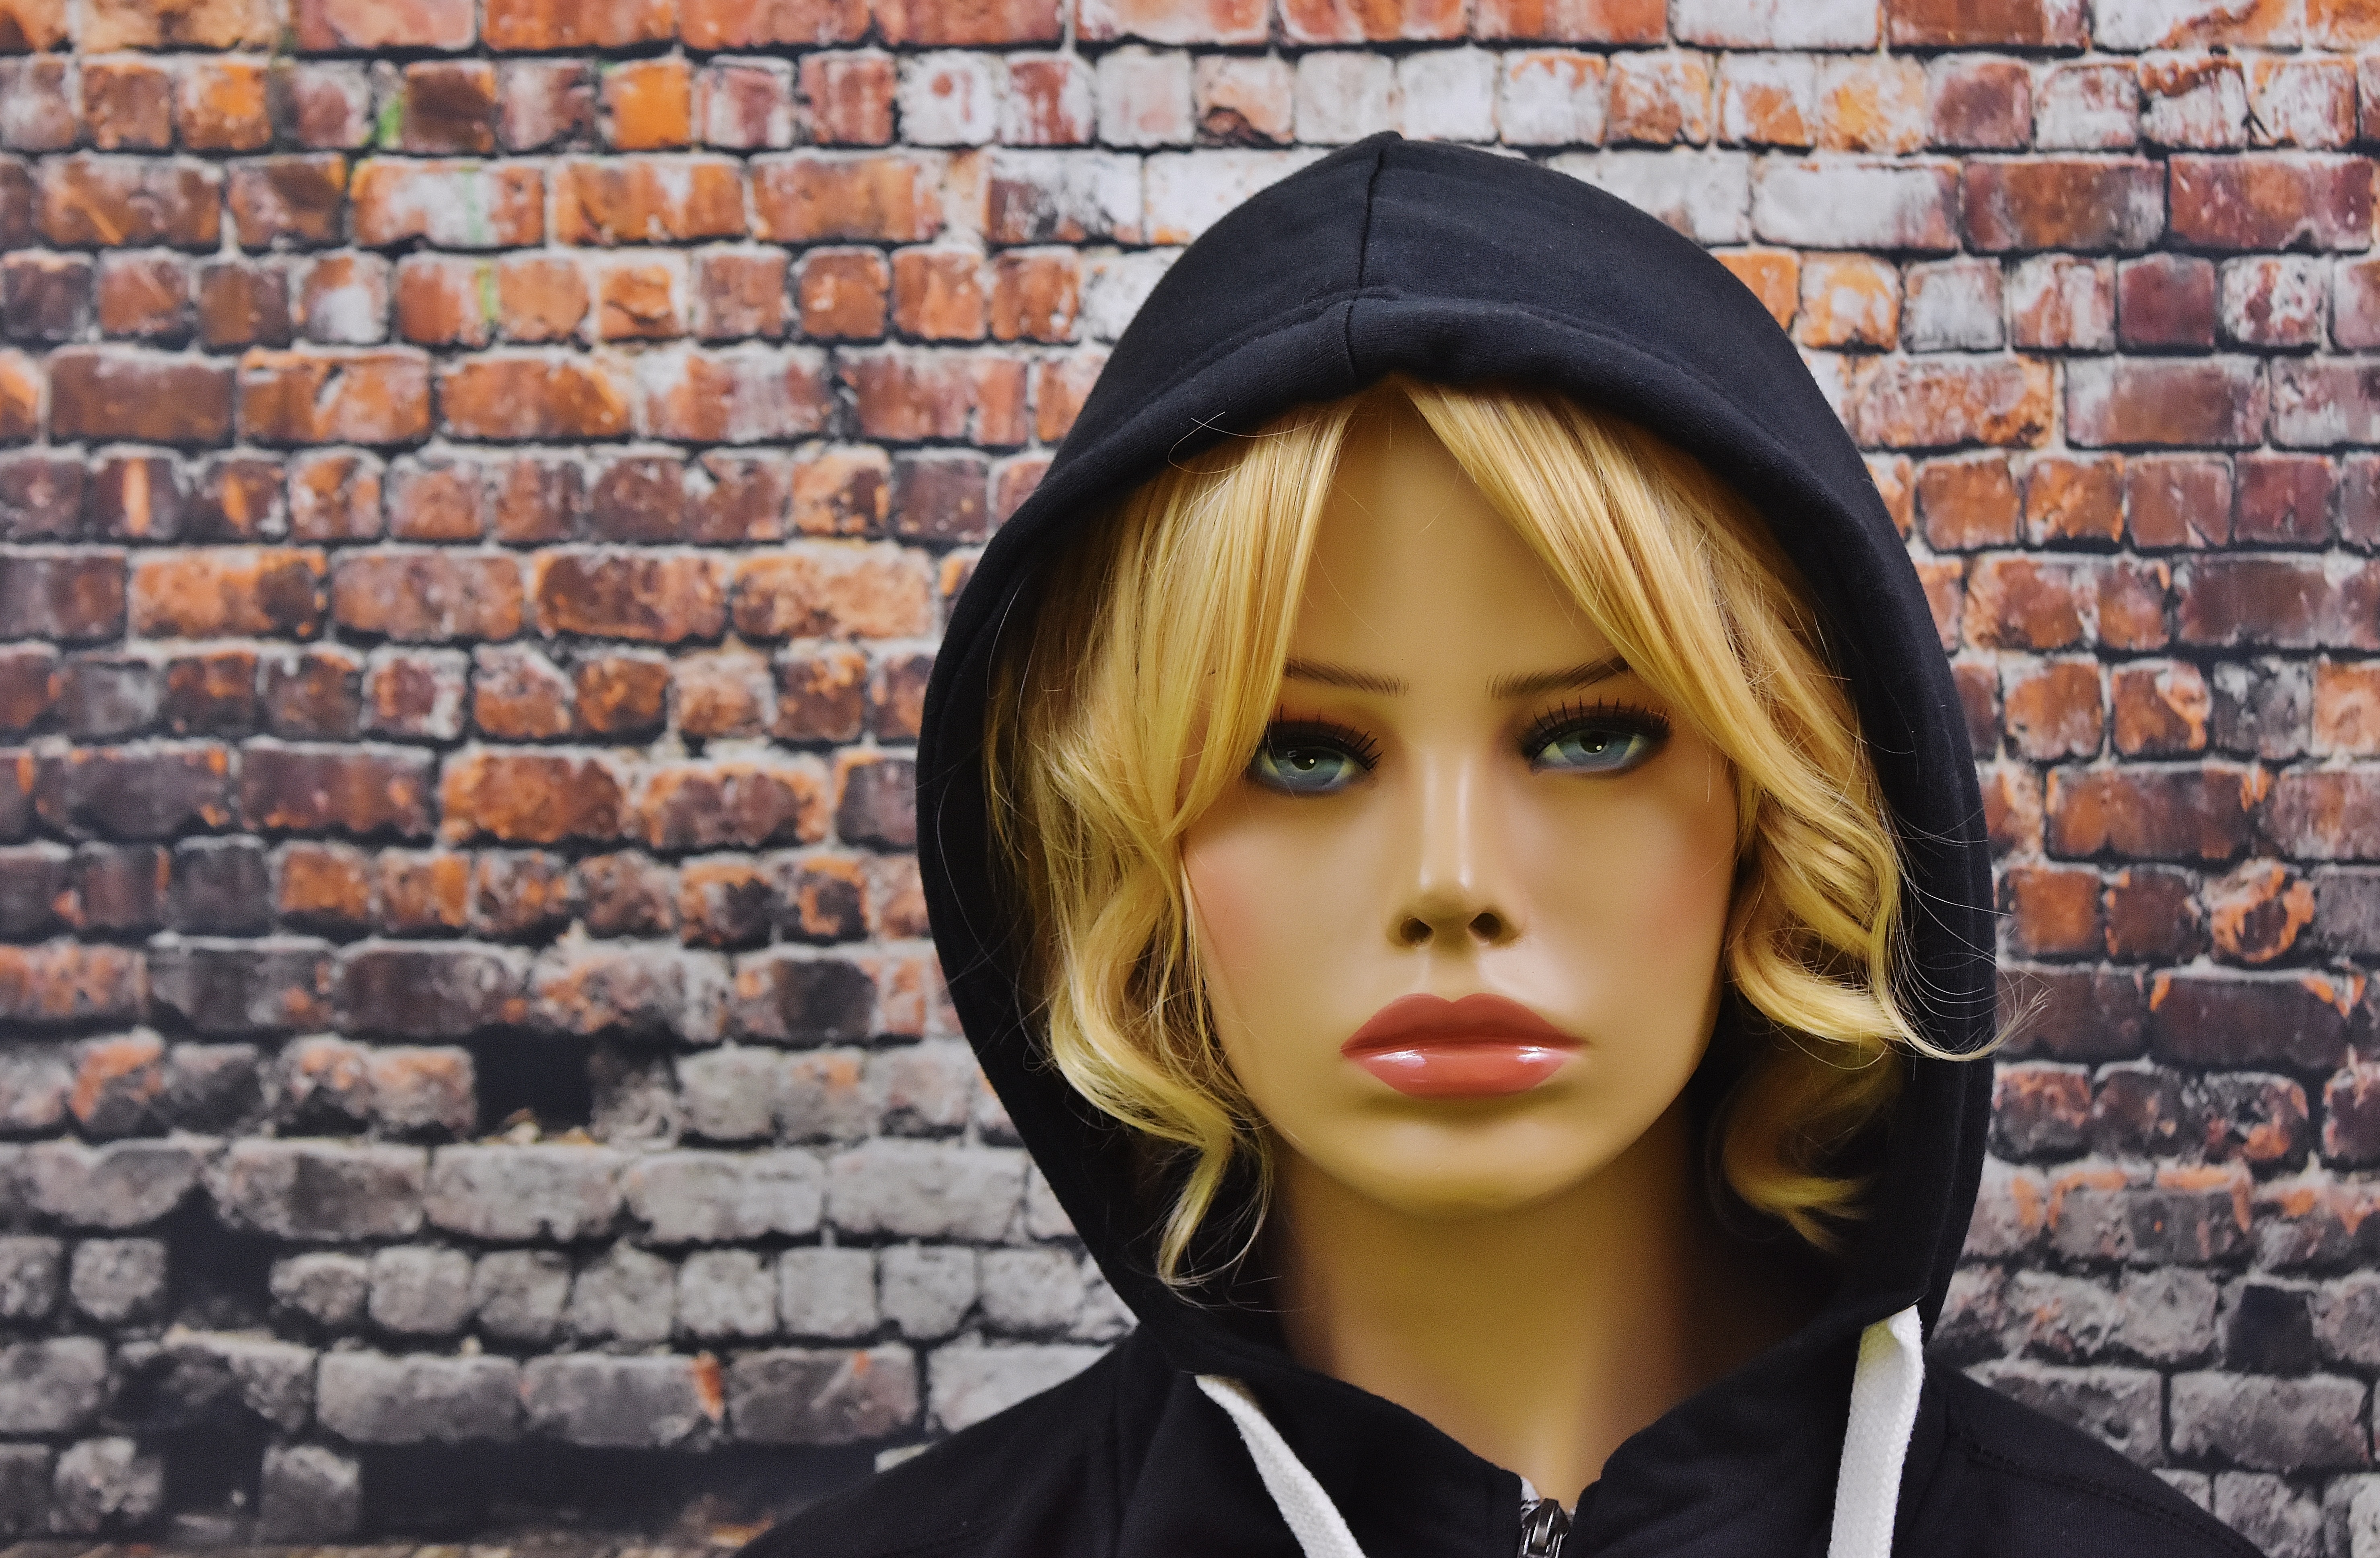
woman, view, female, portrait, model, fashion, clothing, lady, toy, hood, blue eye, mannequin, doll, dress, eye, head, beauty, beautiful, blond, pretty, costume, display dummy, femininity, attractive, young woman, photo shoot